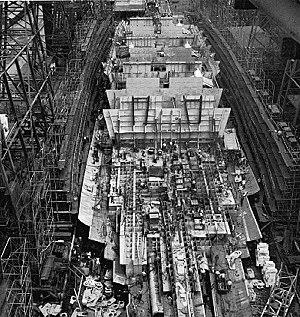
L’USS Illinois (BB-65) est un cuirassé de l'United States Navy, de la classe Iowa, dont la construction fut annulée à la fin de la Seconde Guerre mondiale en août 1945.